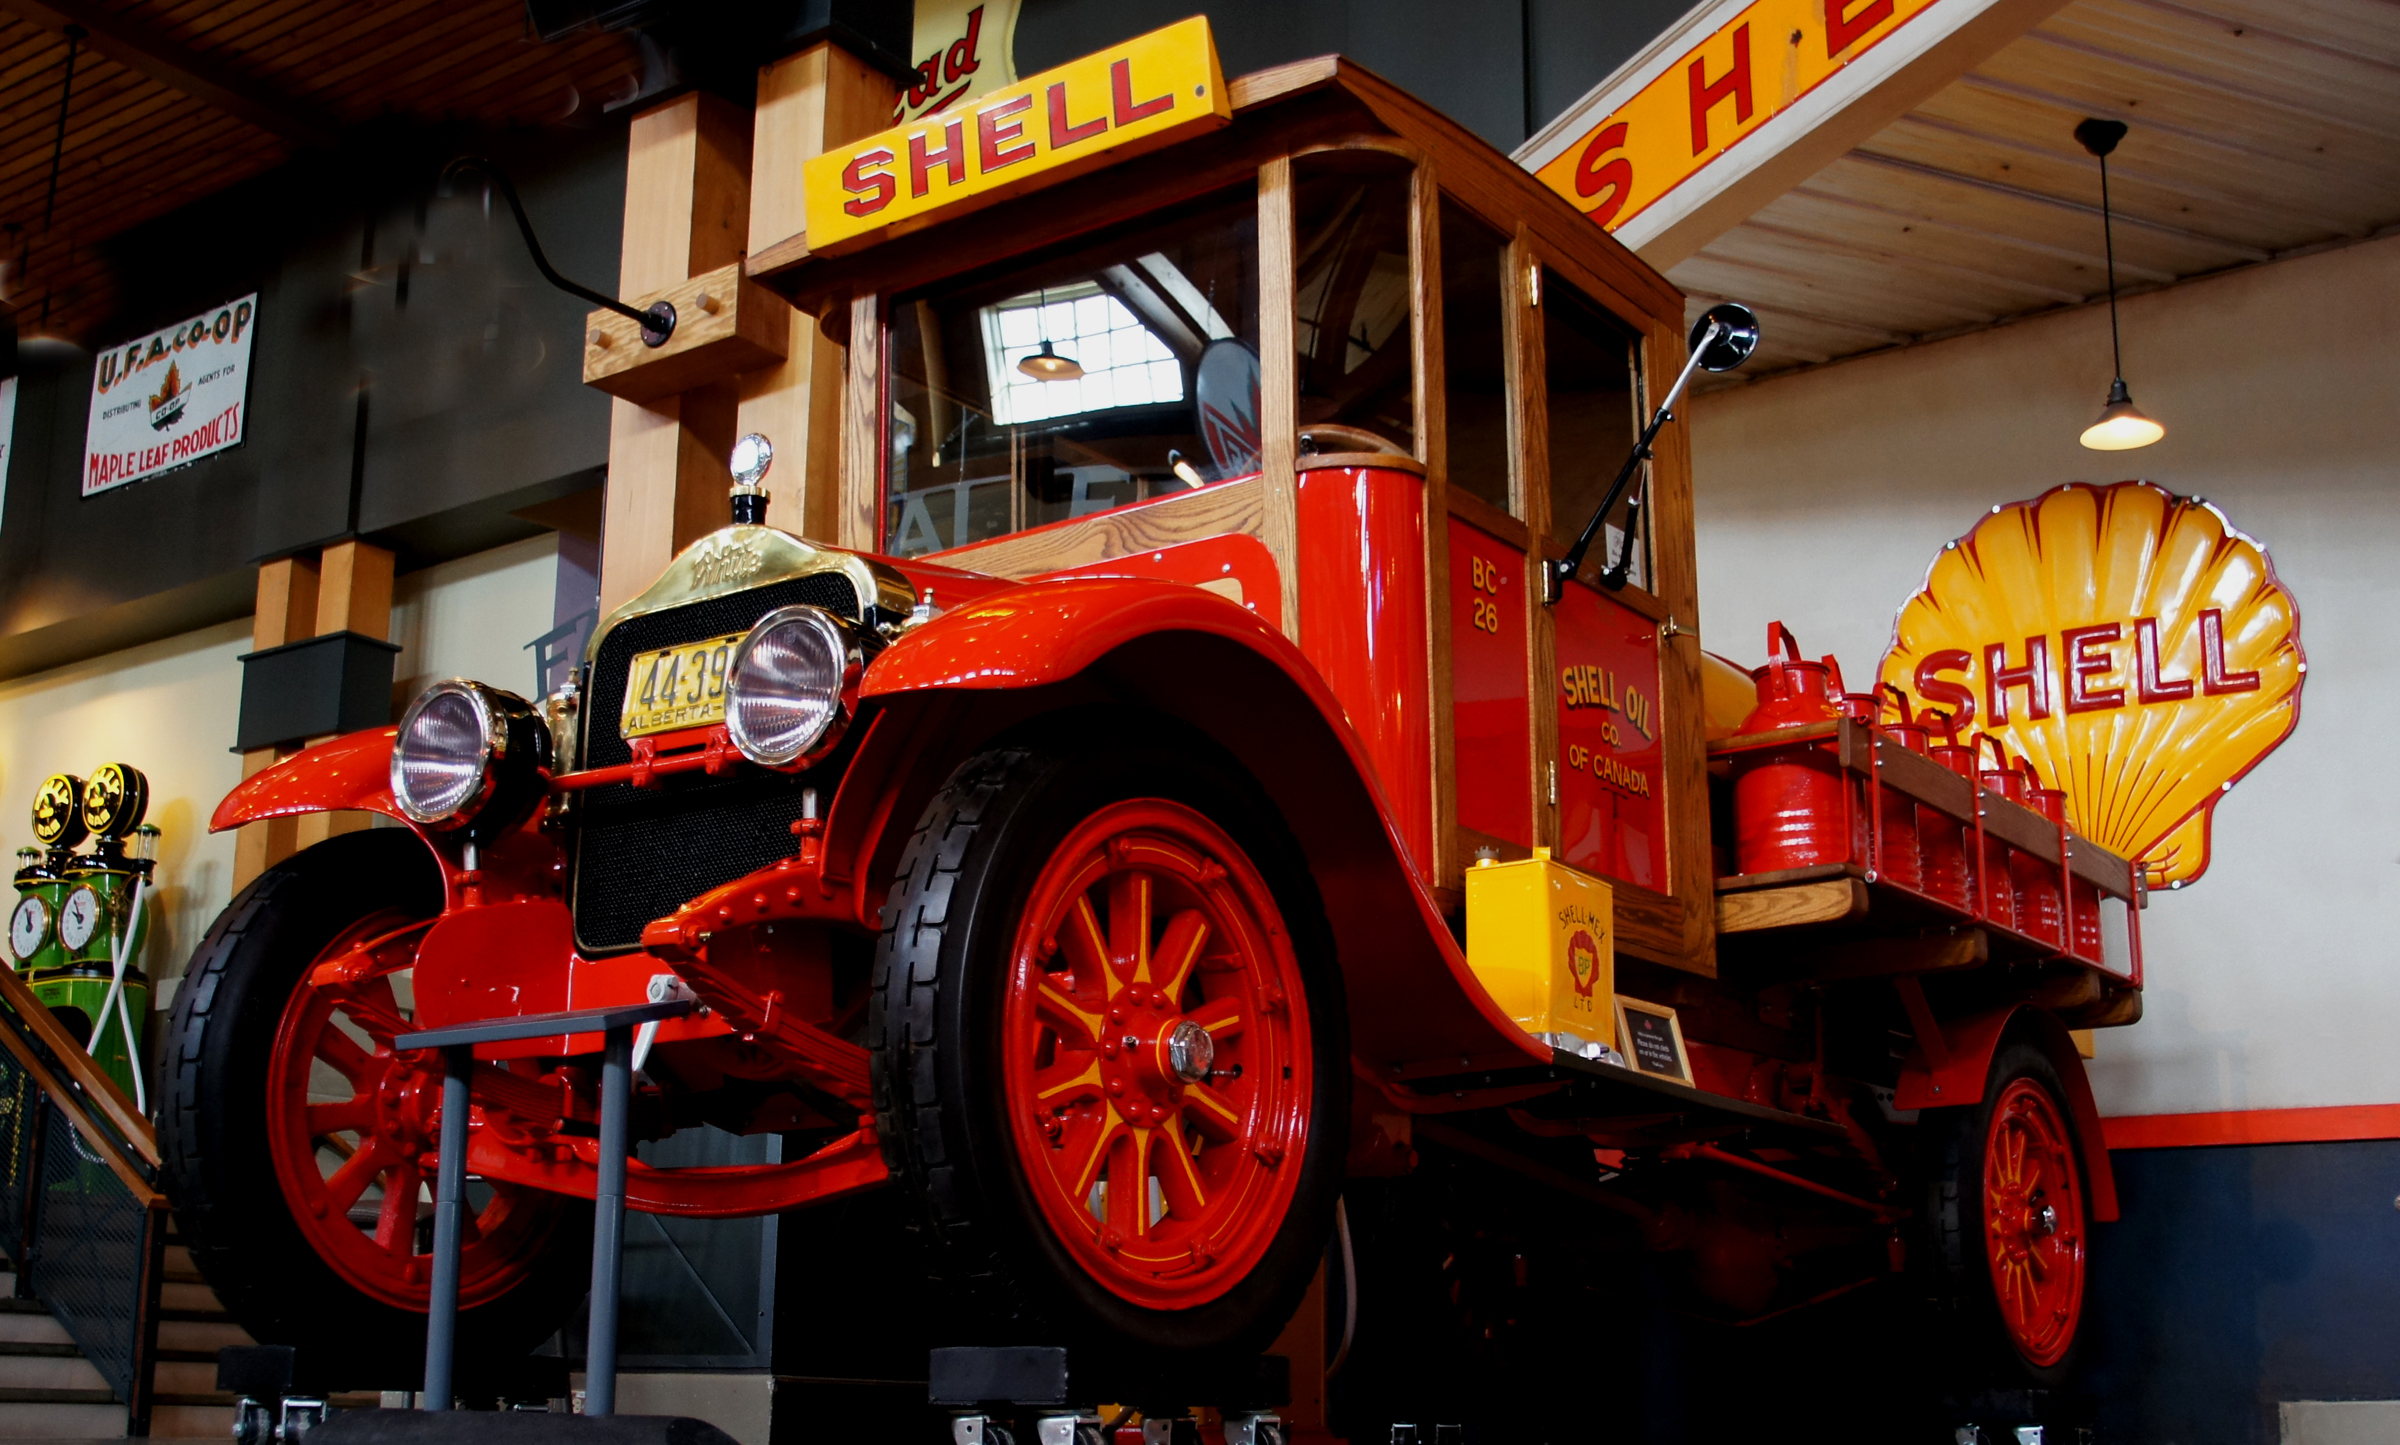
car, transport, red, vehicle, museum, vintage car, motor, race track, whitetruck, classic, carshow, cardisplays, gaspumps, carmuseum, petrolpumps, americanluxarycars, 1926shelltanker, antique car, land vehicle, automobile make